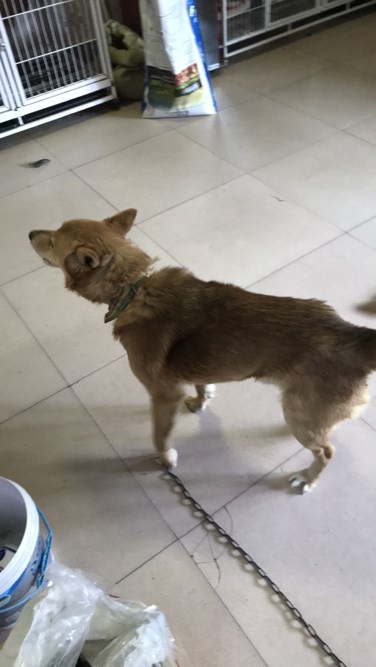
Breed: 3336-n000121-chinese_rural_dog